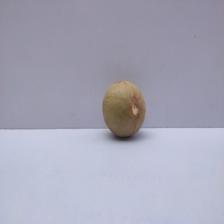
Size: Medium